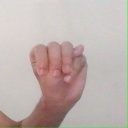
अक्षर: म